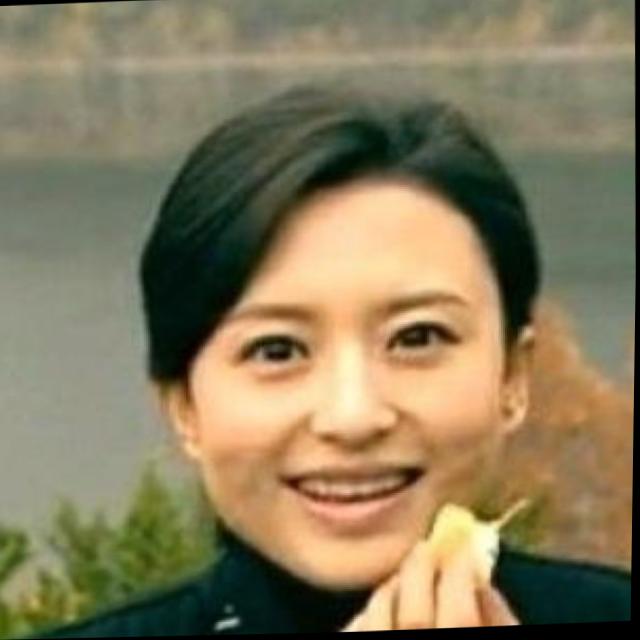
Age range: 21-44